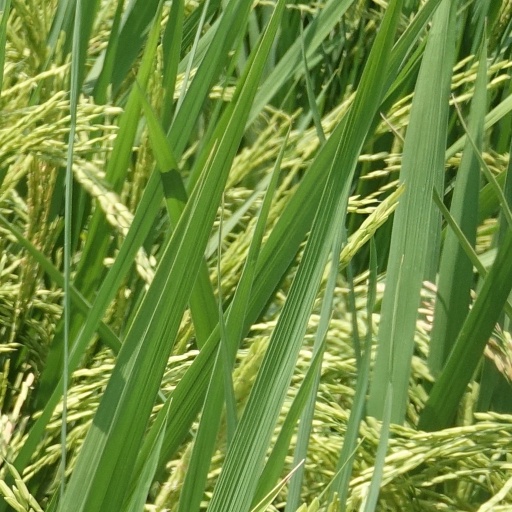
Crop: rice